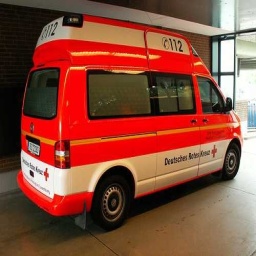
Label: ambulance